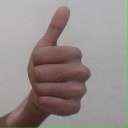
अक्षर: थ